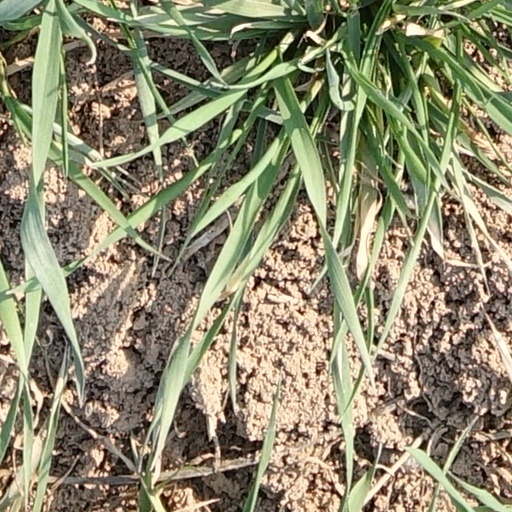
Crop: wheat